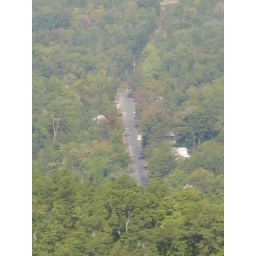
A small road peaks through the trees in this shot taken from the top of the Mountain Tower.